Answer in natural language. Which object is closer to the camera taking this photo, wooden dining table (highlighted by a blue box) or black basic chair (highlighted by a green box)? Choose between the following options: black basic chair (highlighted by a green box) or wooden dining table (highlighted by a blue box)
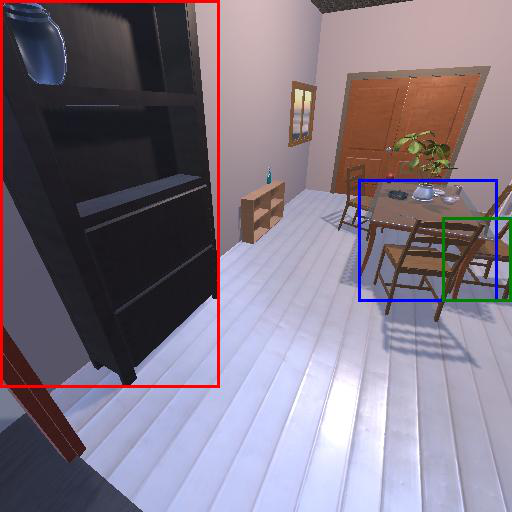
<answer>black basic chair (highlighted by a green box)</answer>